United States Space Command

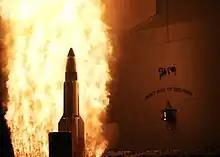
A SM-3 launches from the as part of Operation Burnt Frost

On 1 October 2002, as U.S. Space Command inactivated, a new U.S. Strategic Command at Offutt Air Force Base, Nebraska, stood up. Within STRATCOM, the responsibilities for space operations were initially managed by the Joint Functional Component Command for Space and Global Strike, led by the commander of the Air Force's Eighth Air Force. However, in 2006, space regained its own functional component under U.S. Strategic Command, under the command of the Fourteenth Air Force commanded.